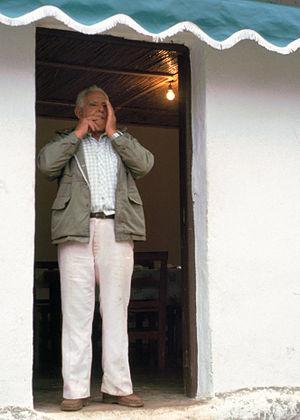
Cet article recense les pratiques inscrites au patrimoine culturel immatériel en Espagne.